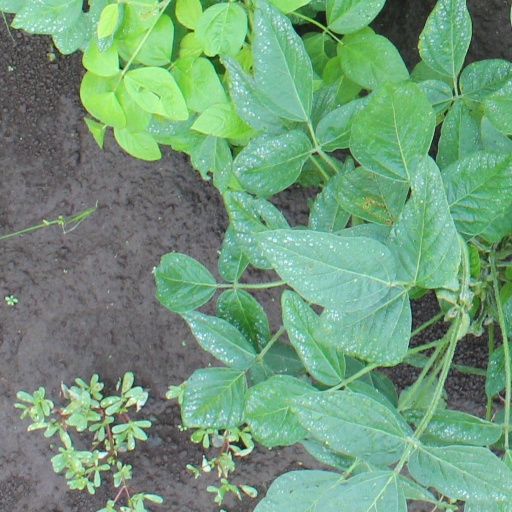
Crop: soybean